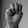
ASL letter: M